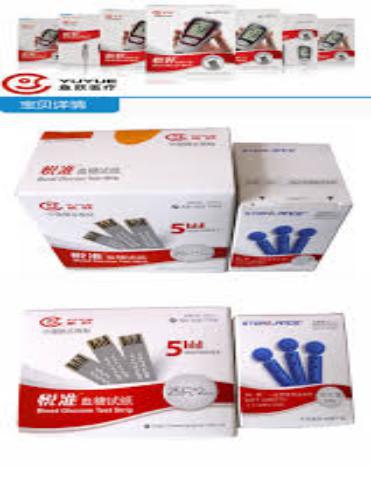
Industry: Medical